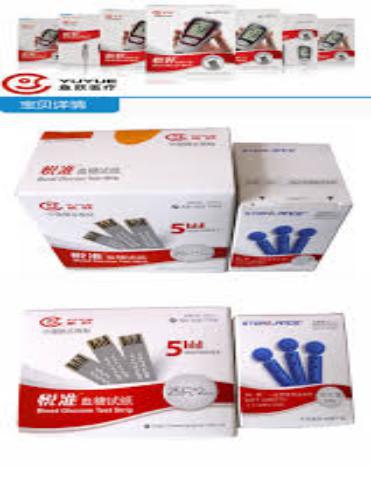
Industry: Medical